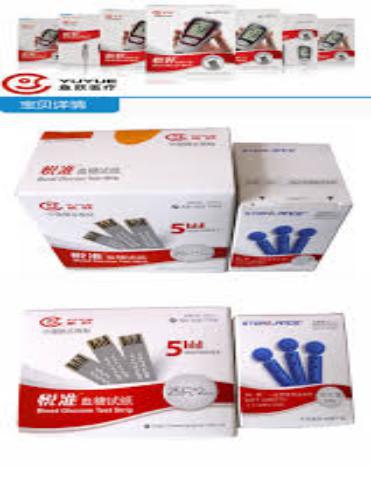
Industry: Medical